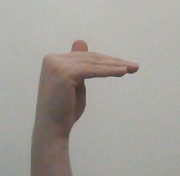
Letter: khaa